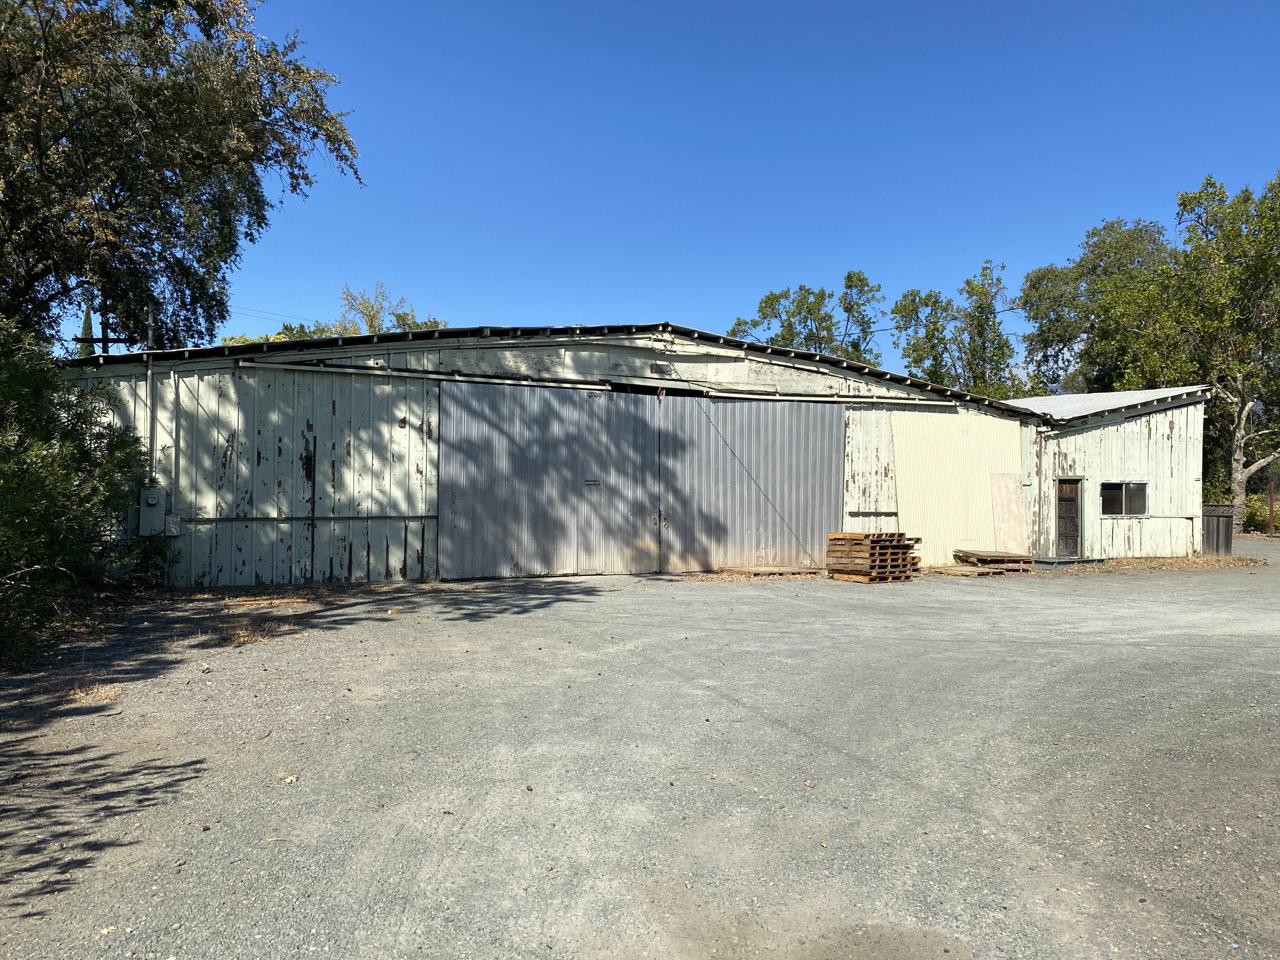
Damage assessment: no_damage